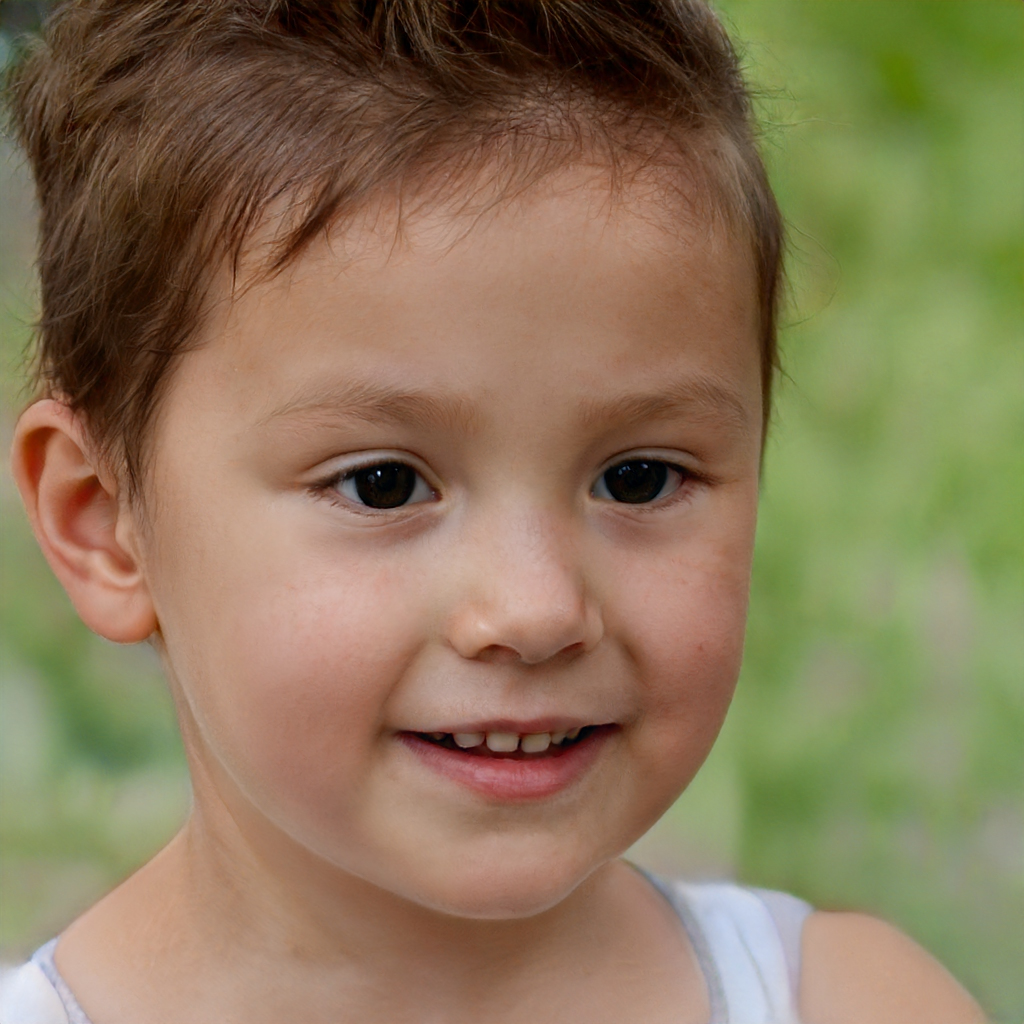
Label: No Watermark